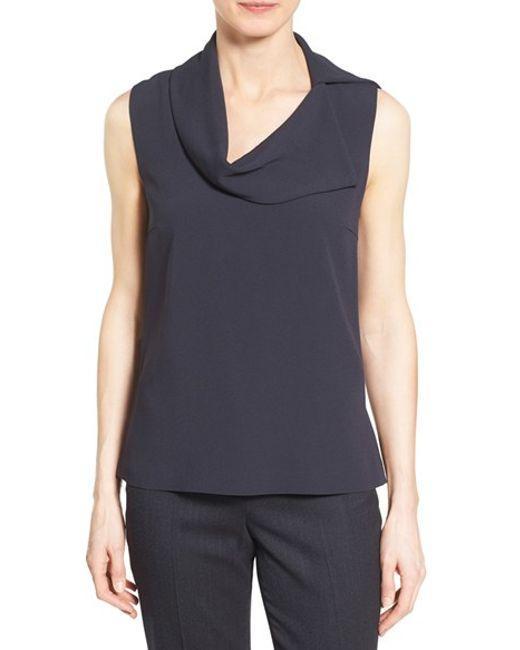
damen, schwarz, stylischer gewellter Hals, ärmellos, Oberteil aus Poly-Baumwolle, Stat Fit